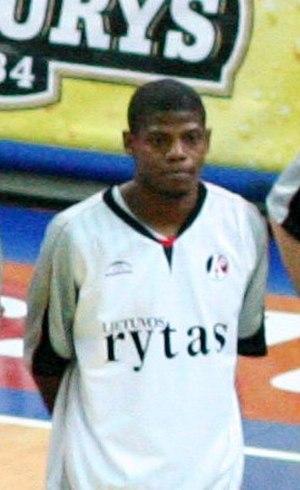
Hollis Price est un joueur américain de basket-ball né le 29 octobre 1979 à la Nouvelle-Orléans, en Louisiane.